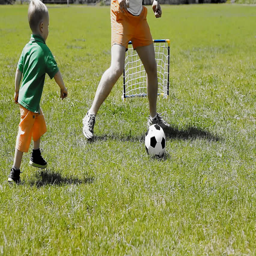
father and son playing with soccer ball on the grass